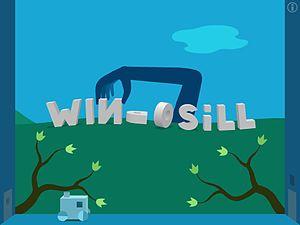
Windosill est un jeu vidéo indépendant de réflexion développé par Vectorpark. Il est sorti en 2009 en ligne ainsi que pour Windows, Mac et Linux.